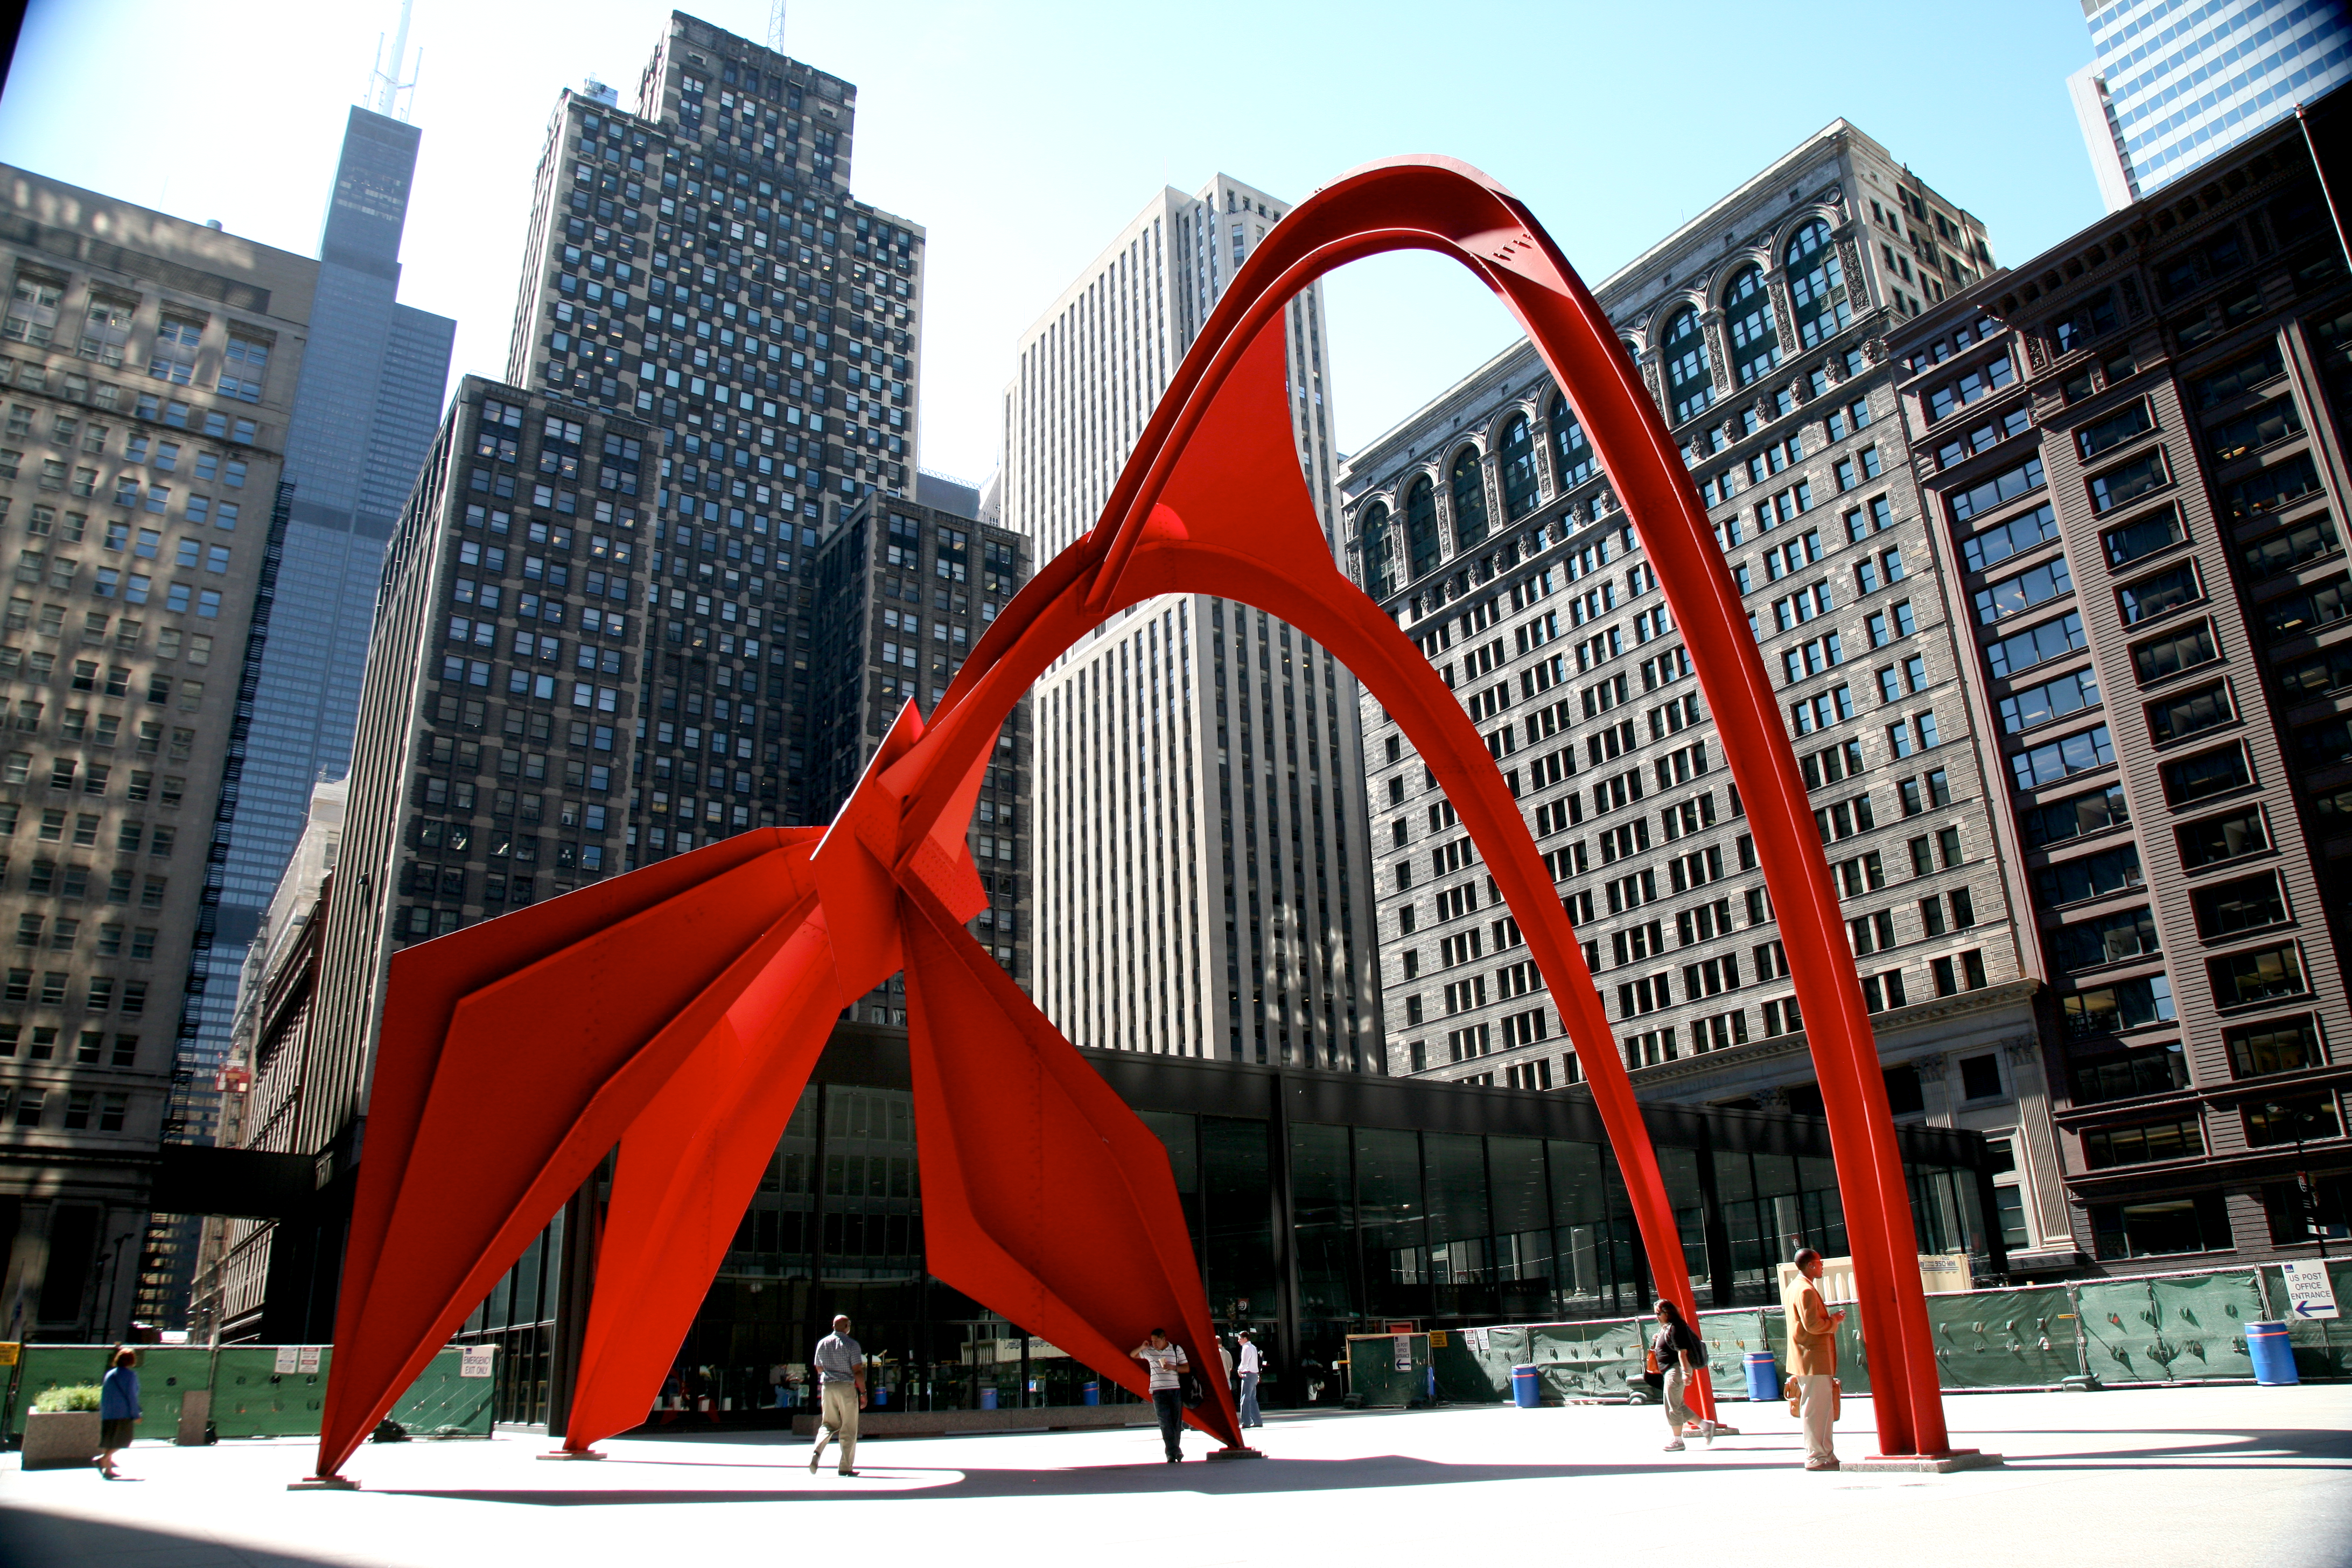
architecture, skyline, street, building, city, skyscraper, cityscape, downtown, landmark, chicago, flamingo, 5d, loop, calder, stabile, willistower, urban area